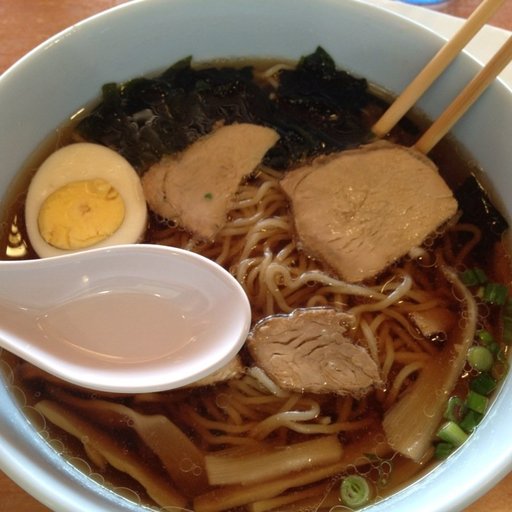
Label: ramen